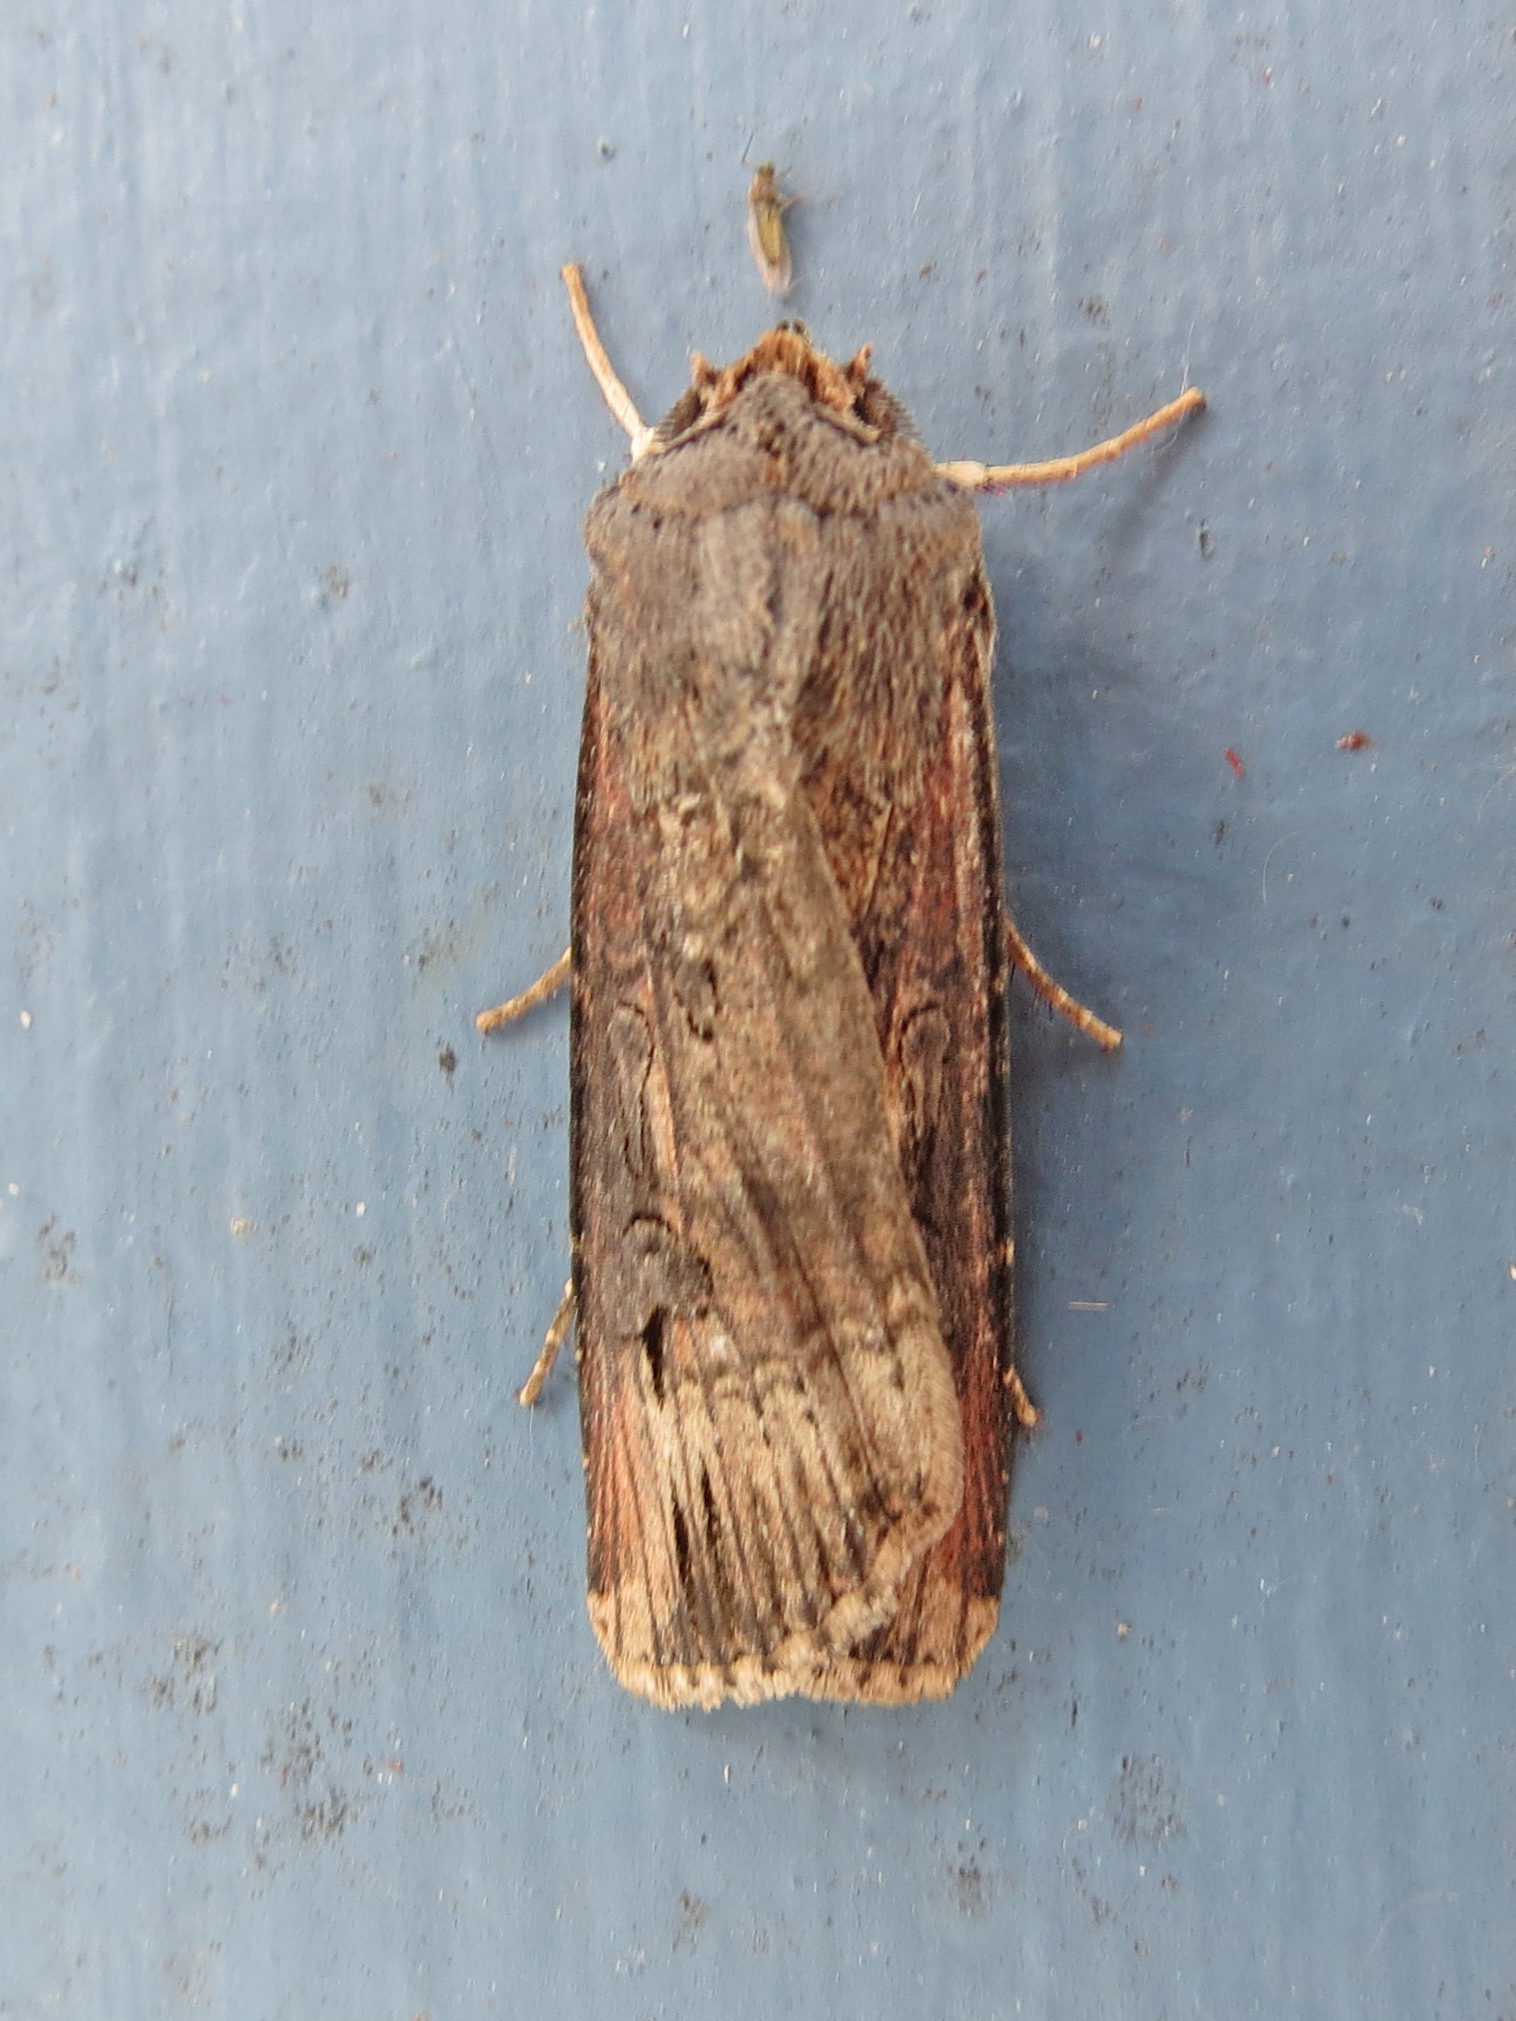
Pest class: cutworms